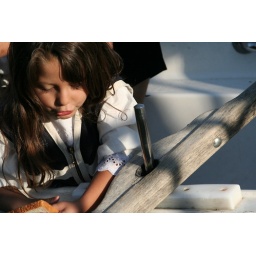
girl in a row boat